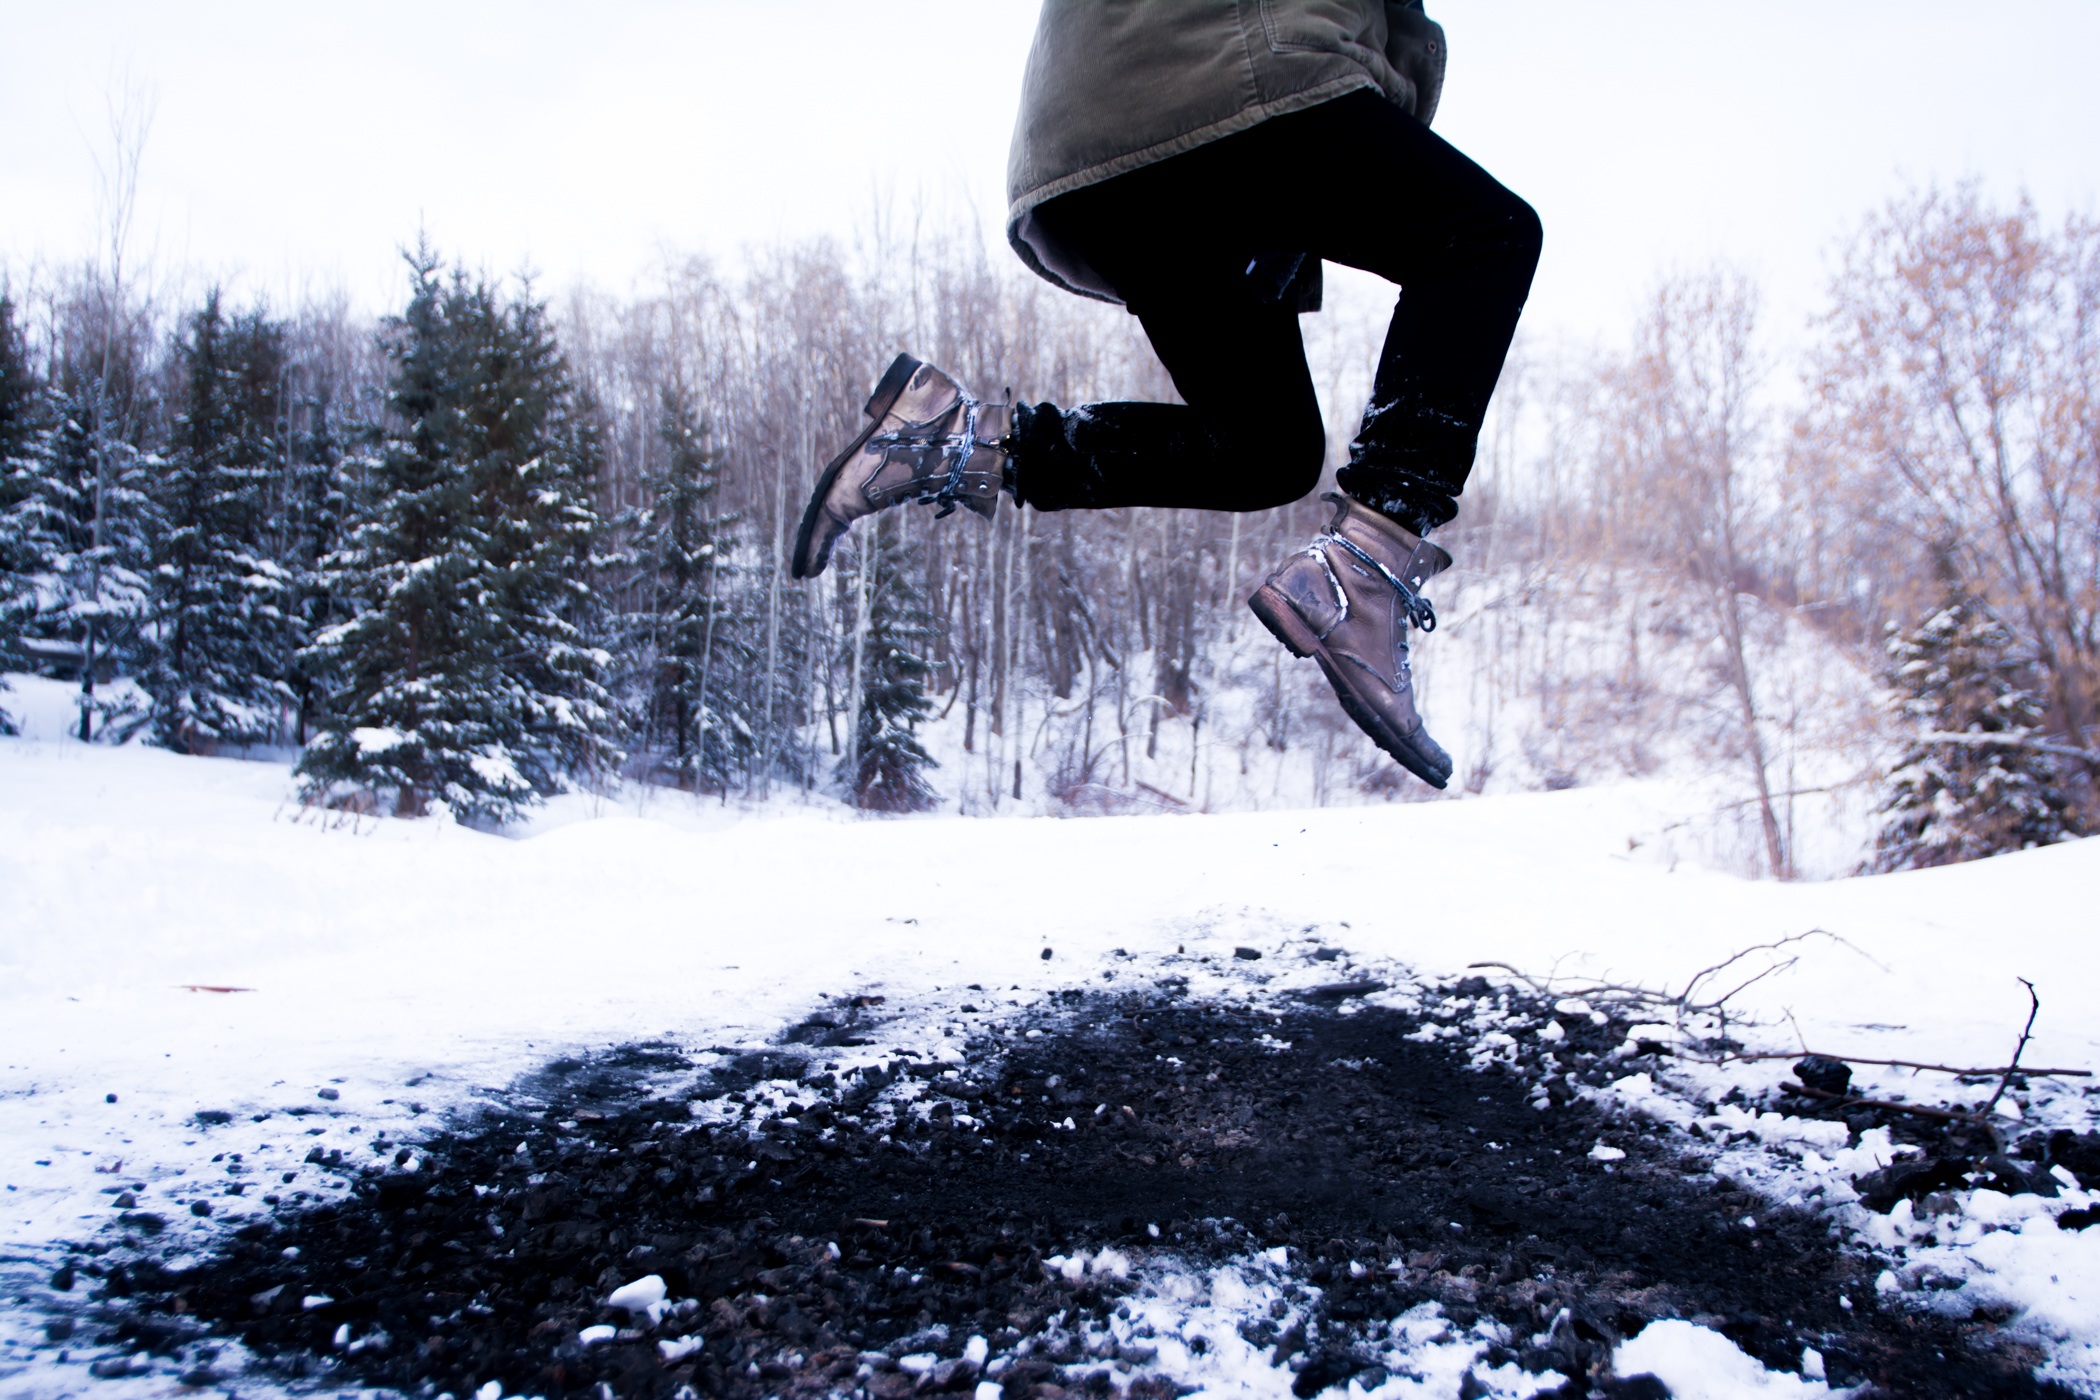
snow, winter, weather, snowshoe, snowboard, extreme sport, season, sports equipment, winter sport, sports, footwear, snowboarding, freezing, nordic skiing, boardsport